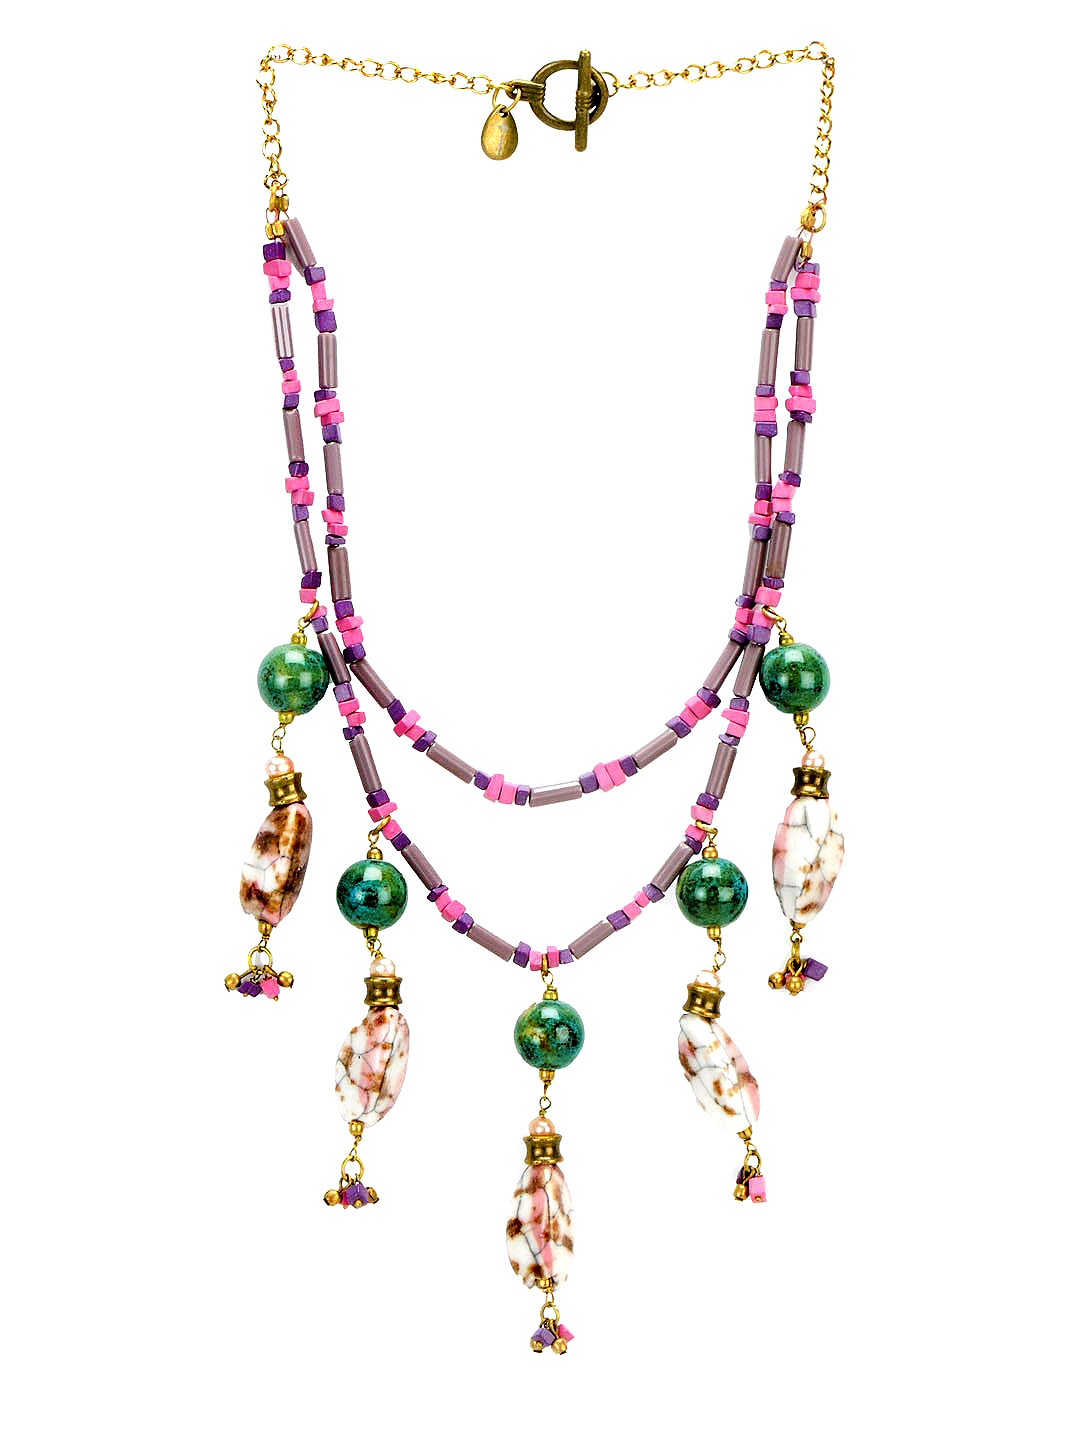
Ivory Tag Women Double Beaded Lavender Necklace
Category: Accessories / Jewellery / Necklace and Chains
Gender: Women
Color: Gold
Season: Summer 2013
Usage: Casual